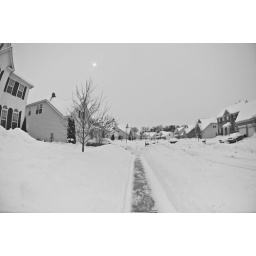
Yes that little dot in the sky is the sun! All that other white stuff is blizzard poop...